De architectura

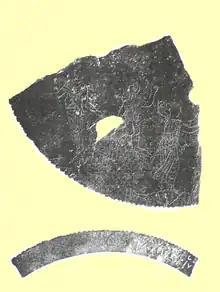
Fragment of an anaphoric clock found in Salzburg and corresponding to the description by Vitruvius

The earliest evidence of use of the stereographic projection in a machine is in , which describes an anaphoric clock (it is presumed, a or water clock) in Alexandria. The clock had a rotating field of stars behind a wire frame indicating the hours of the day. The wire framework (the spider) and the star locations were constructed using the stereographic projection. Similar constructions dated from the 1st to 3rd centuries have been found in Salzburg and northeastern France, so such mechanisms were, it is presumed, fairly widespread among Romans.